Charles C. Glover

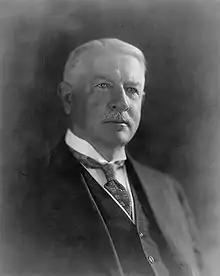

Charles Carroll Glover (November 24, 1846 – February 25, 1936) was an American banker and philanthropist who made major contributions to the modern landscape of Washington, D.C. in the late 19th and early 20th centuries. He was President of Riggs Bank, an effective advocate of urban beautification in Washington under the influence of the City Beautiful movement, and a generous donor of land and money for Washington's parks and monuments.